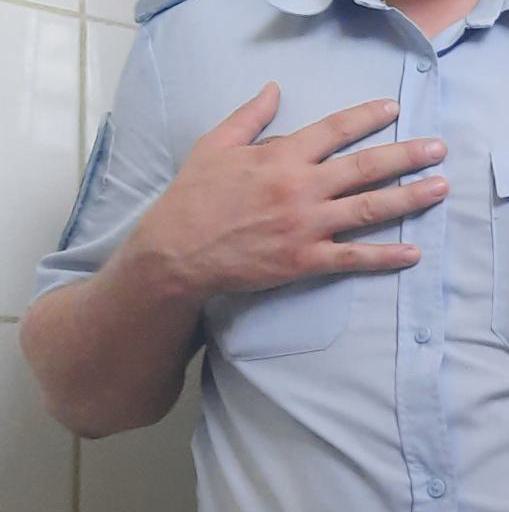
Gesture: no_gesture